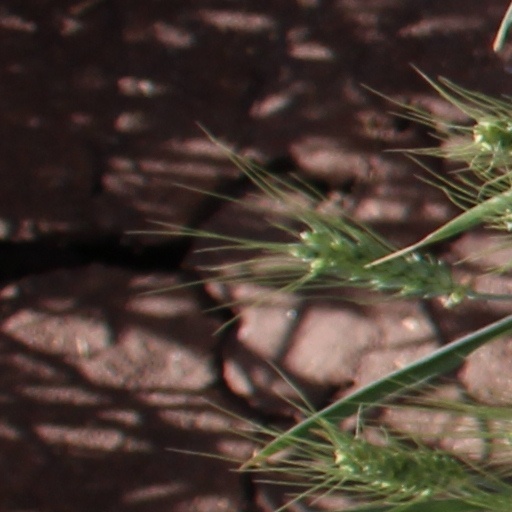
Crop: wheat